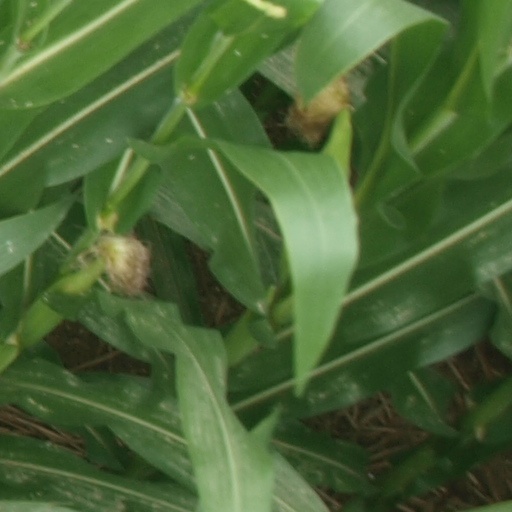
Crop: maize; corn